Innovia APM

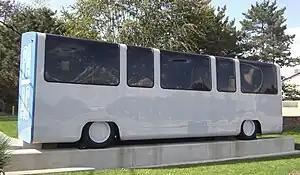

Development began in the 1960s when Westinghouse, a Pittsburgh, Pennsylvania company, first engineered an automated people mover (APM) for use on a demonstration project at the Allegheny County Fairgrounds in Pittsburgh. The technology came to be known as the Skybus, because it was a rubber-tired vehicle, similar to a bus that operated on a designated elevated roadway. Engineers believed that it would be able to move 5,000 to 14,000 per hour per direction, and could offer around-the-clock service every two minutes. After the tests, Westinghouse and the Port Authority of Allegheny County attempted to build a larger system, the Transit Expressway Revenue Line, which proved controversial. Political leaders were skeptical of the rubber-tired mass transit technology, and accused the Port Authority of improperly choosing Westinghouse's APM over a competing proposal for a more traditional light rail system. Eventually plans to implement a Skybus system in Pennsylvania were rejected. Despite this, work continued on the technology.